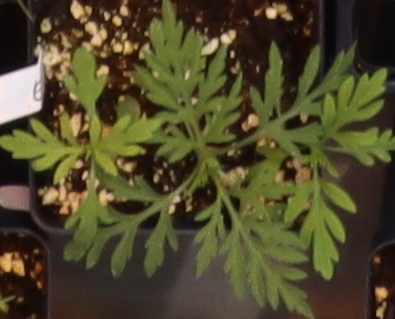
Label: Ragweed